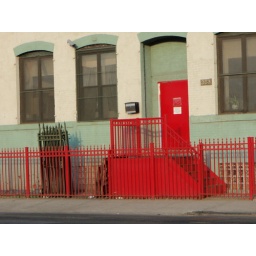
red door in gowanus